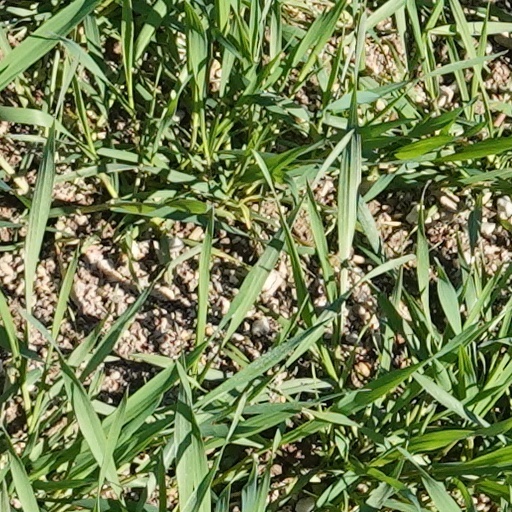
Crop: wheat